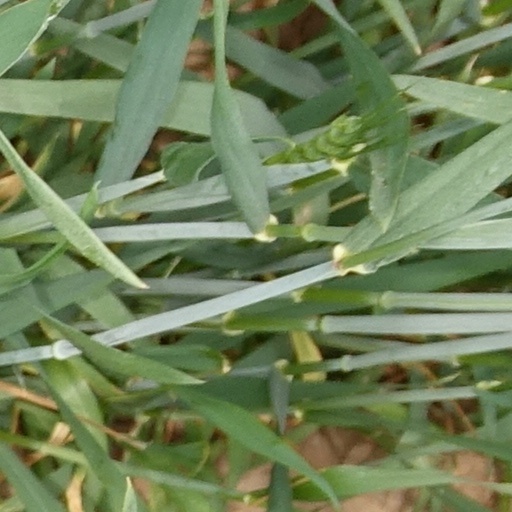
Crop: wheat